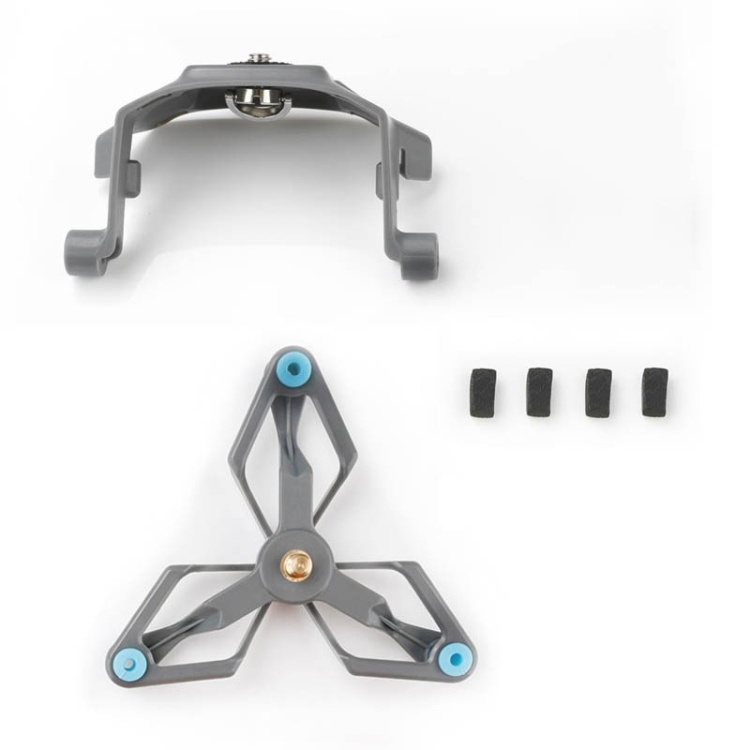
RCSTQ RCGEEK for DJI Mavic 2 Multi-function Expansion Bracket Shock Mount Set Shock Mount Bracket Set
1. Material: ABS 2. Note: The product does not include drones 3. Applicable models: Royal 2 PRO/ZOOM 4. Net weight: LED lamp set is about 48.15 g, shock-absorbing bracket set is about 31.7 g, building blocks are about 17.5 g 5. Total weight: LED light set is about 110.75 g (including packaging), shock-absorbing bracket set is about 86.3 g (including packaging), and building blocks are about 73.30 g (including packaging) 6. Packing size: LED lamp set is about 136 x 112 x 40mm, shock-absorbing bracket set is about 136 x 112 x 40mm, building blocks are about 136 x 112 x 40mm
Brand: PROSERIES GO
Category: Cameras & Optics > Camera & Optic Accessories > Optic Accessories